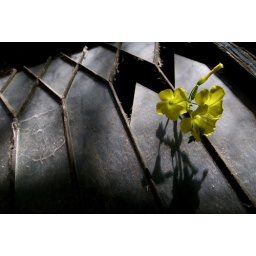
Bright yellow blossoms of sour weed finds the sunlight, through a discarded, old window in a yard.John Walker